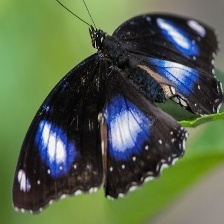
Species: GREAT EGGFLY